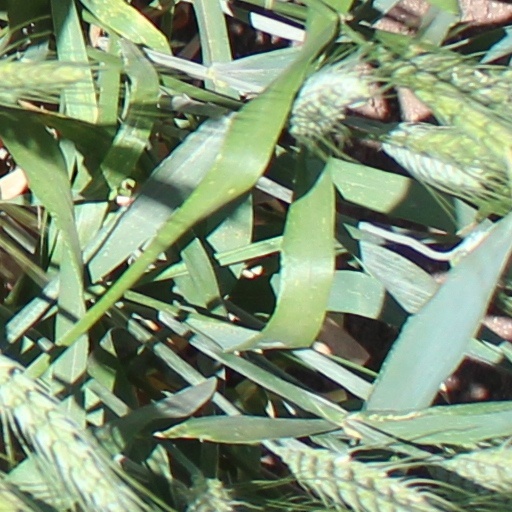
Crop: wheat